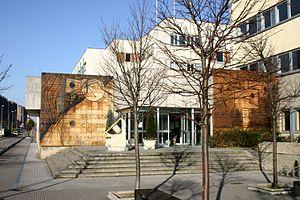
L'université de Cantabrie est une université publique espagnole située dans la communauté autonome de Cantabrie. Elle fait partie du Réseau de Santander et du Groupe de Compostelle.